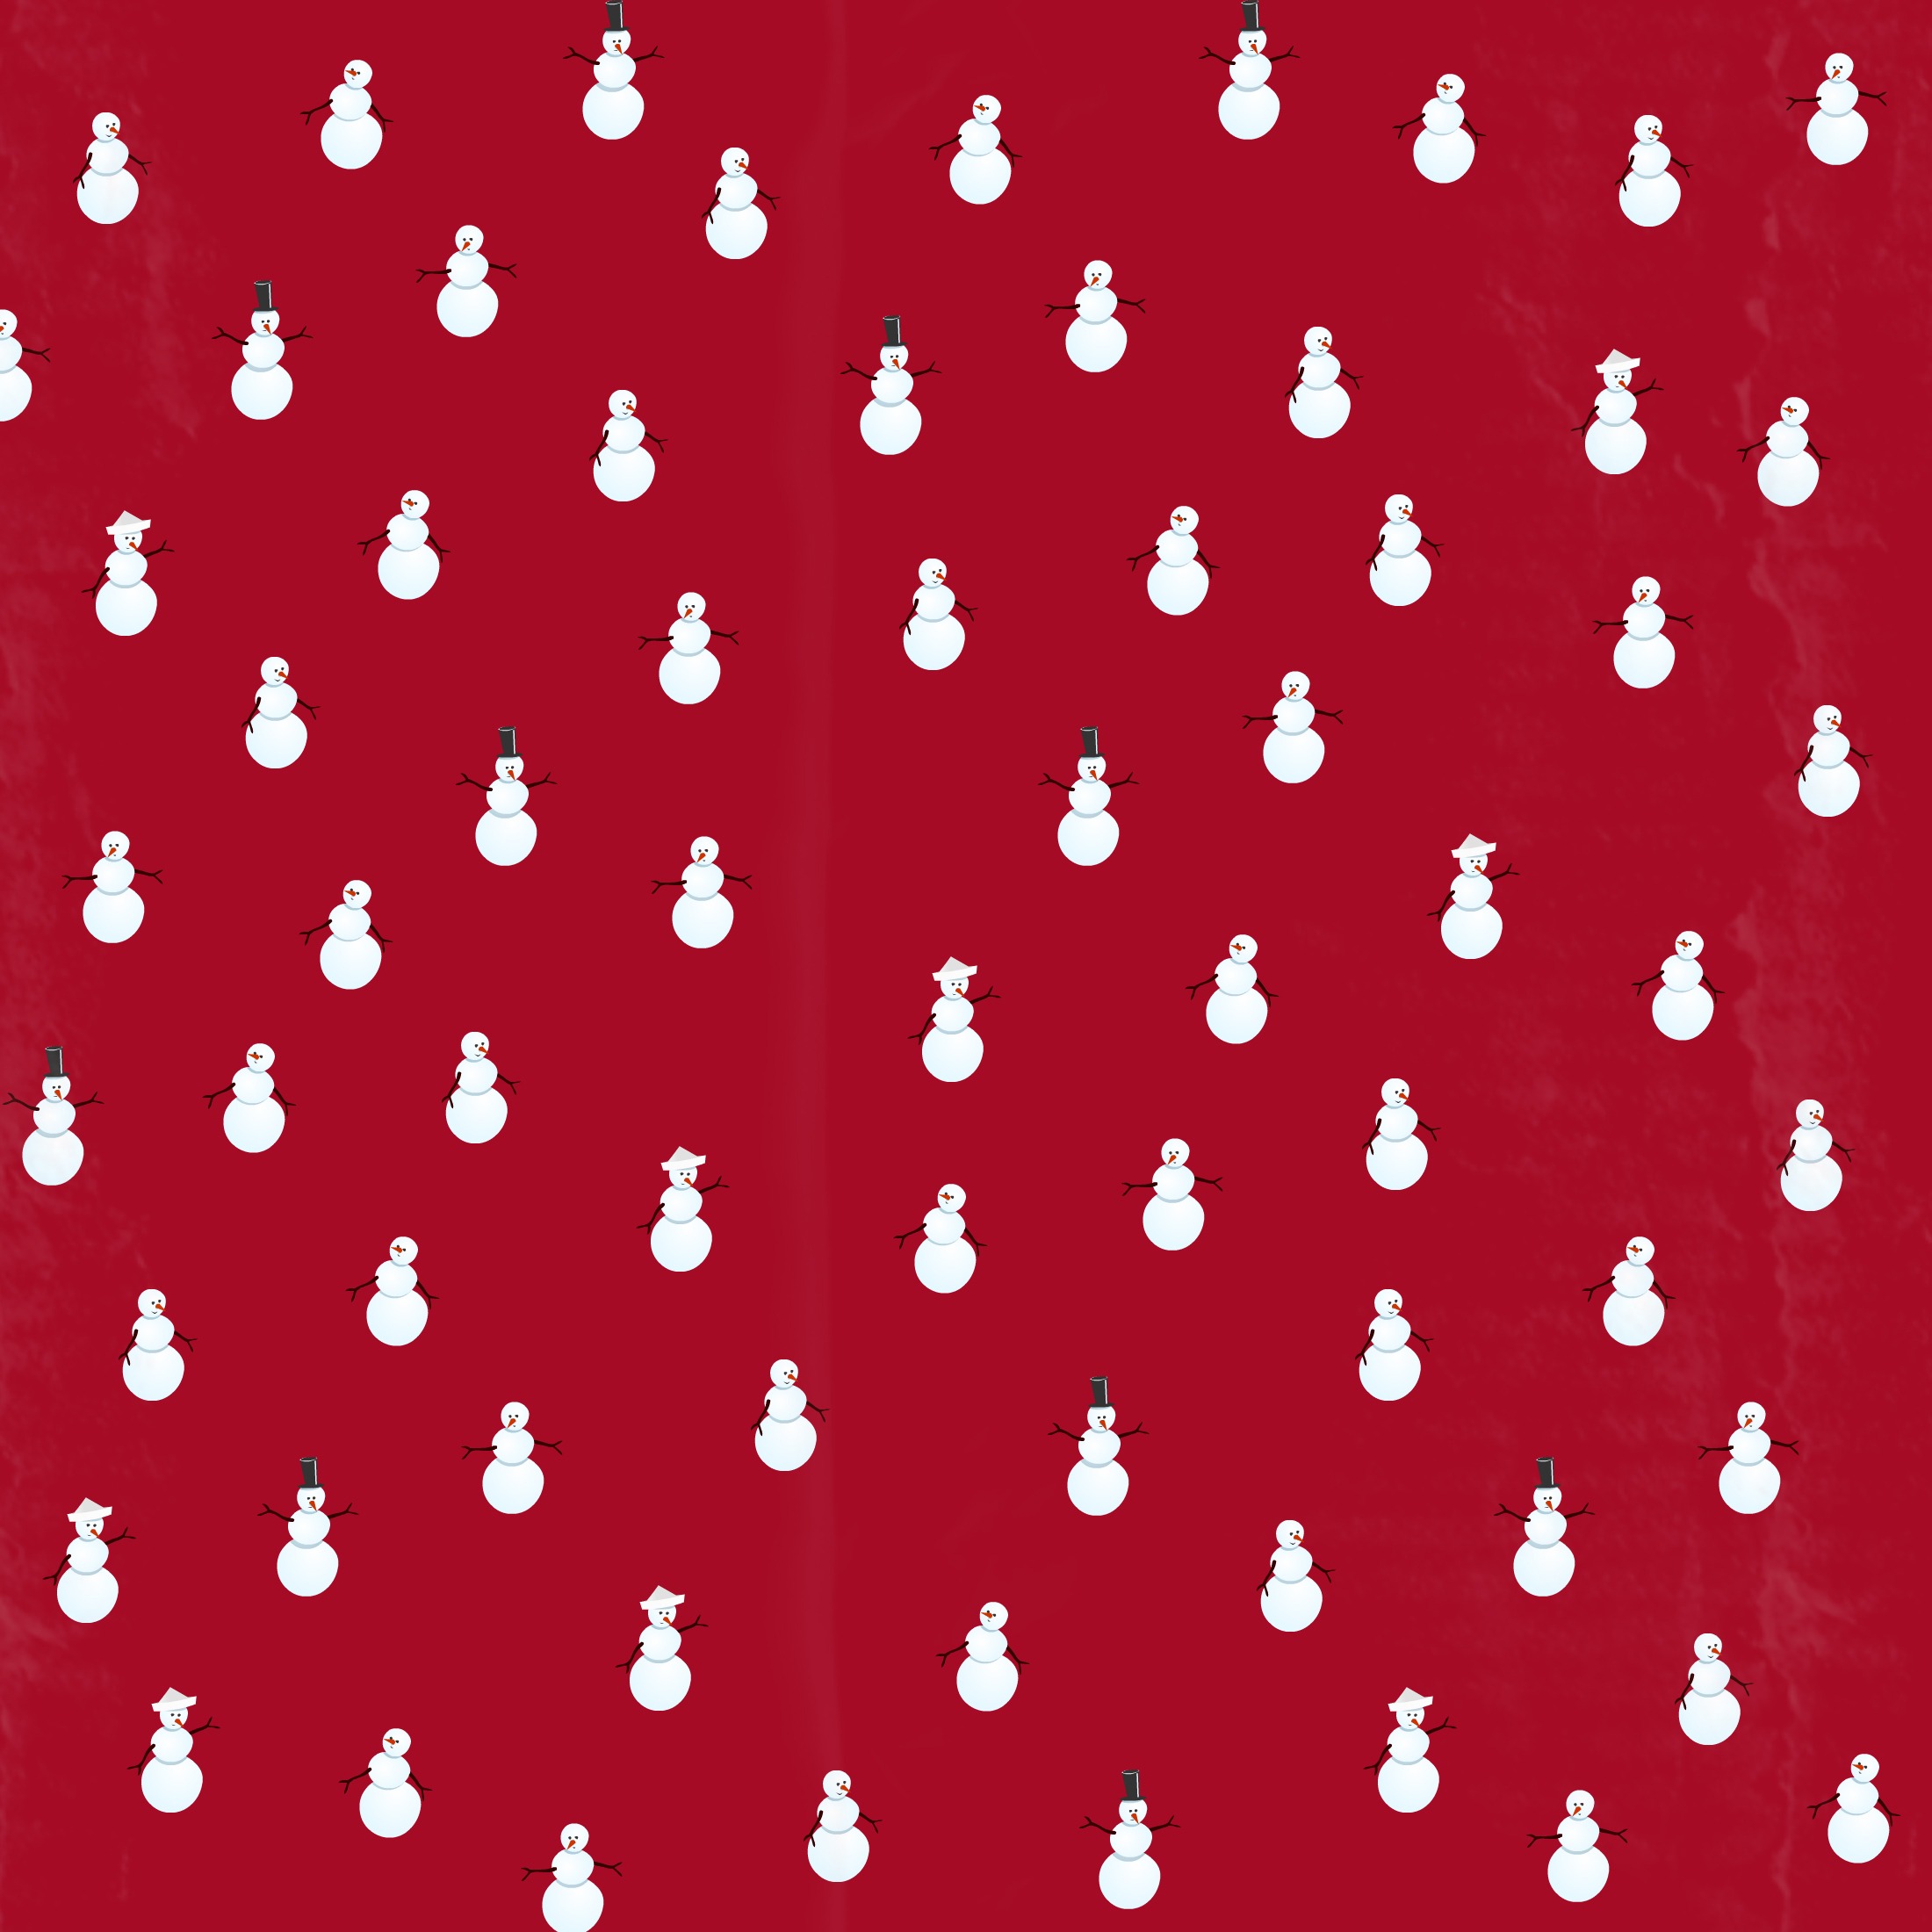
petal, heart, pattern, line, red, christmas, paper, circle, font, background, design, text, shape, snowmen, christmas card